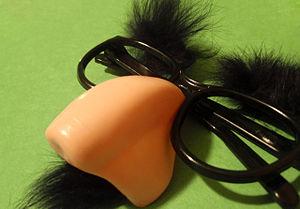
Julius Henry Marx, plus connu sous le surnom de Groucho Marx /ˈɡɹaʊt͡ʃoʊ mɑɹks/, est un comédien américain faisant partie des Marx Brothers.